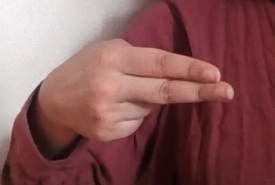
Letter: ain